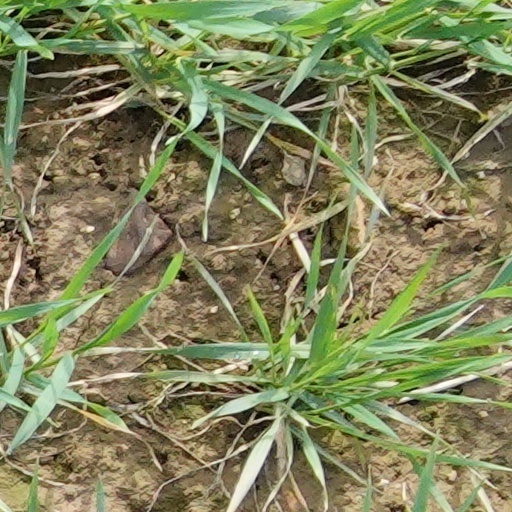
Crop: wheat